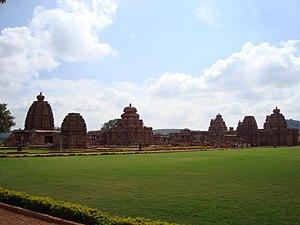
Pattadakal ou Pattadkal, dans l'État du Karnataka en Inde, est un site inscrit au patrimoine mondial de l'UNESCO pour ses temples de l'hindouisme, datant du VIIIᵉ siècle. De nombreuses infrastructures religieuses sont dédiées à Shiva; elles ont été construites par la dynastie Châlukya. Les temples qui subsistent actuellement témoignent d'expériences fondatrices dans l'architecture des temples hindous. Pattadakal était l'une des deux capitales châlukya avec Badami, une petite ville située à environ 40 km à l'Ouest. Le site voisin, de Aihole, appartient à la même période et permet des comparaisons avec l'art gupta.